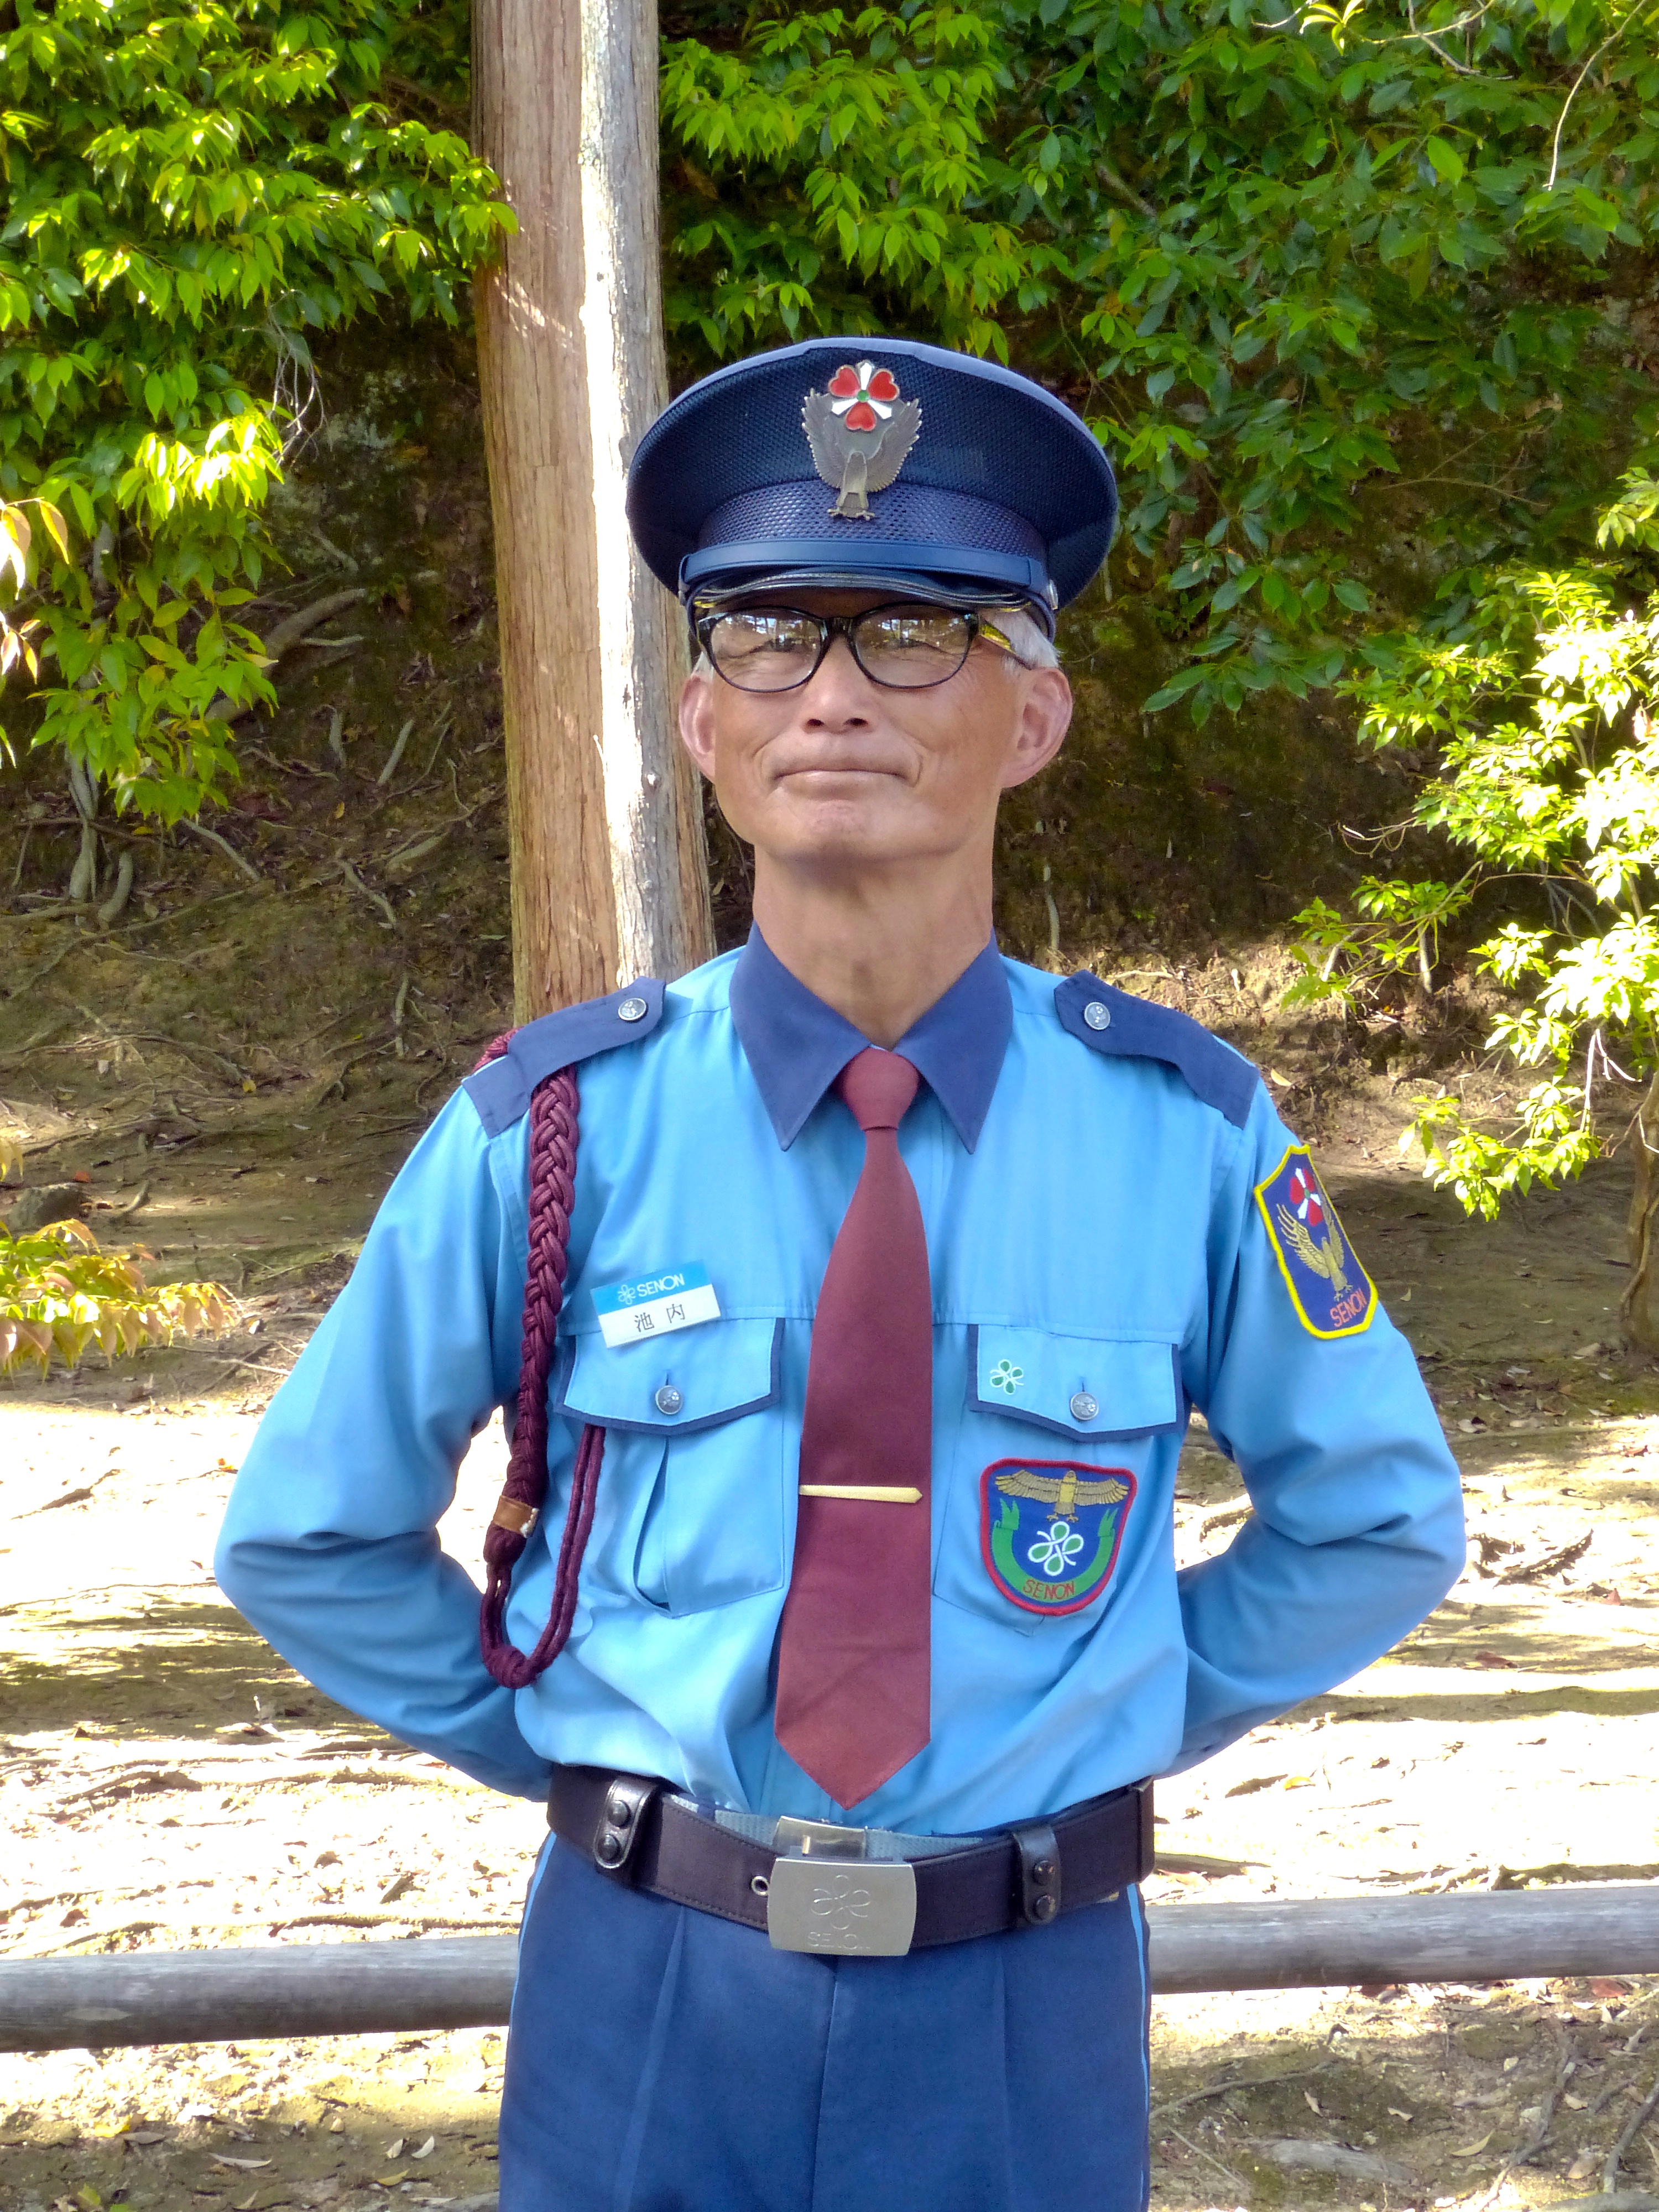
person, standing, profession, security, smiling, old man, face, japanese, police, uniform, guard, officer, police officer, military police, military officer, military person